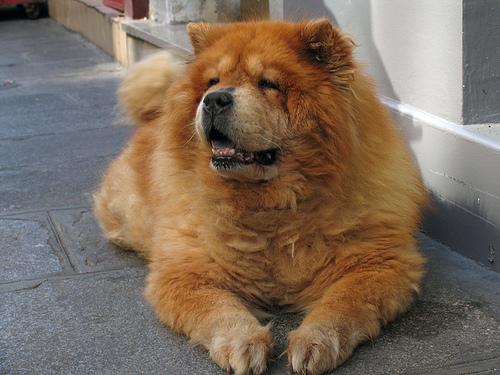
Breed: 329-n000119-chow